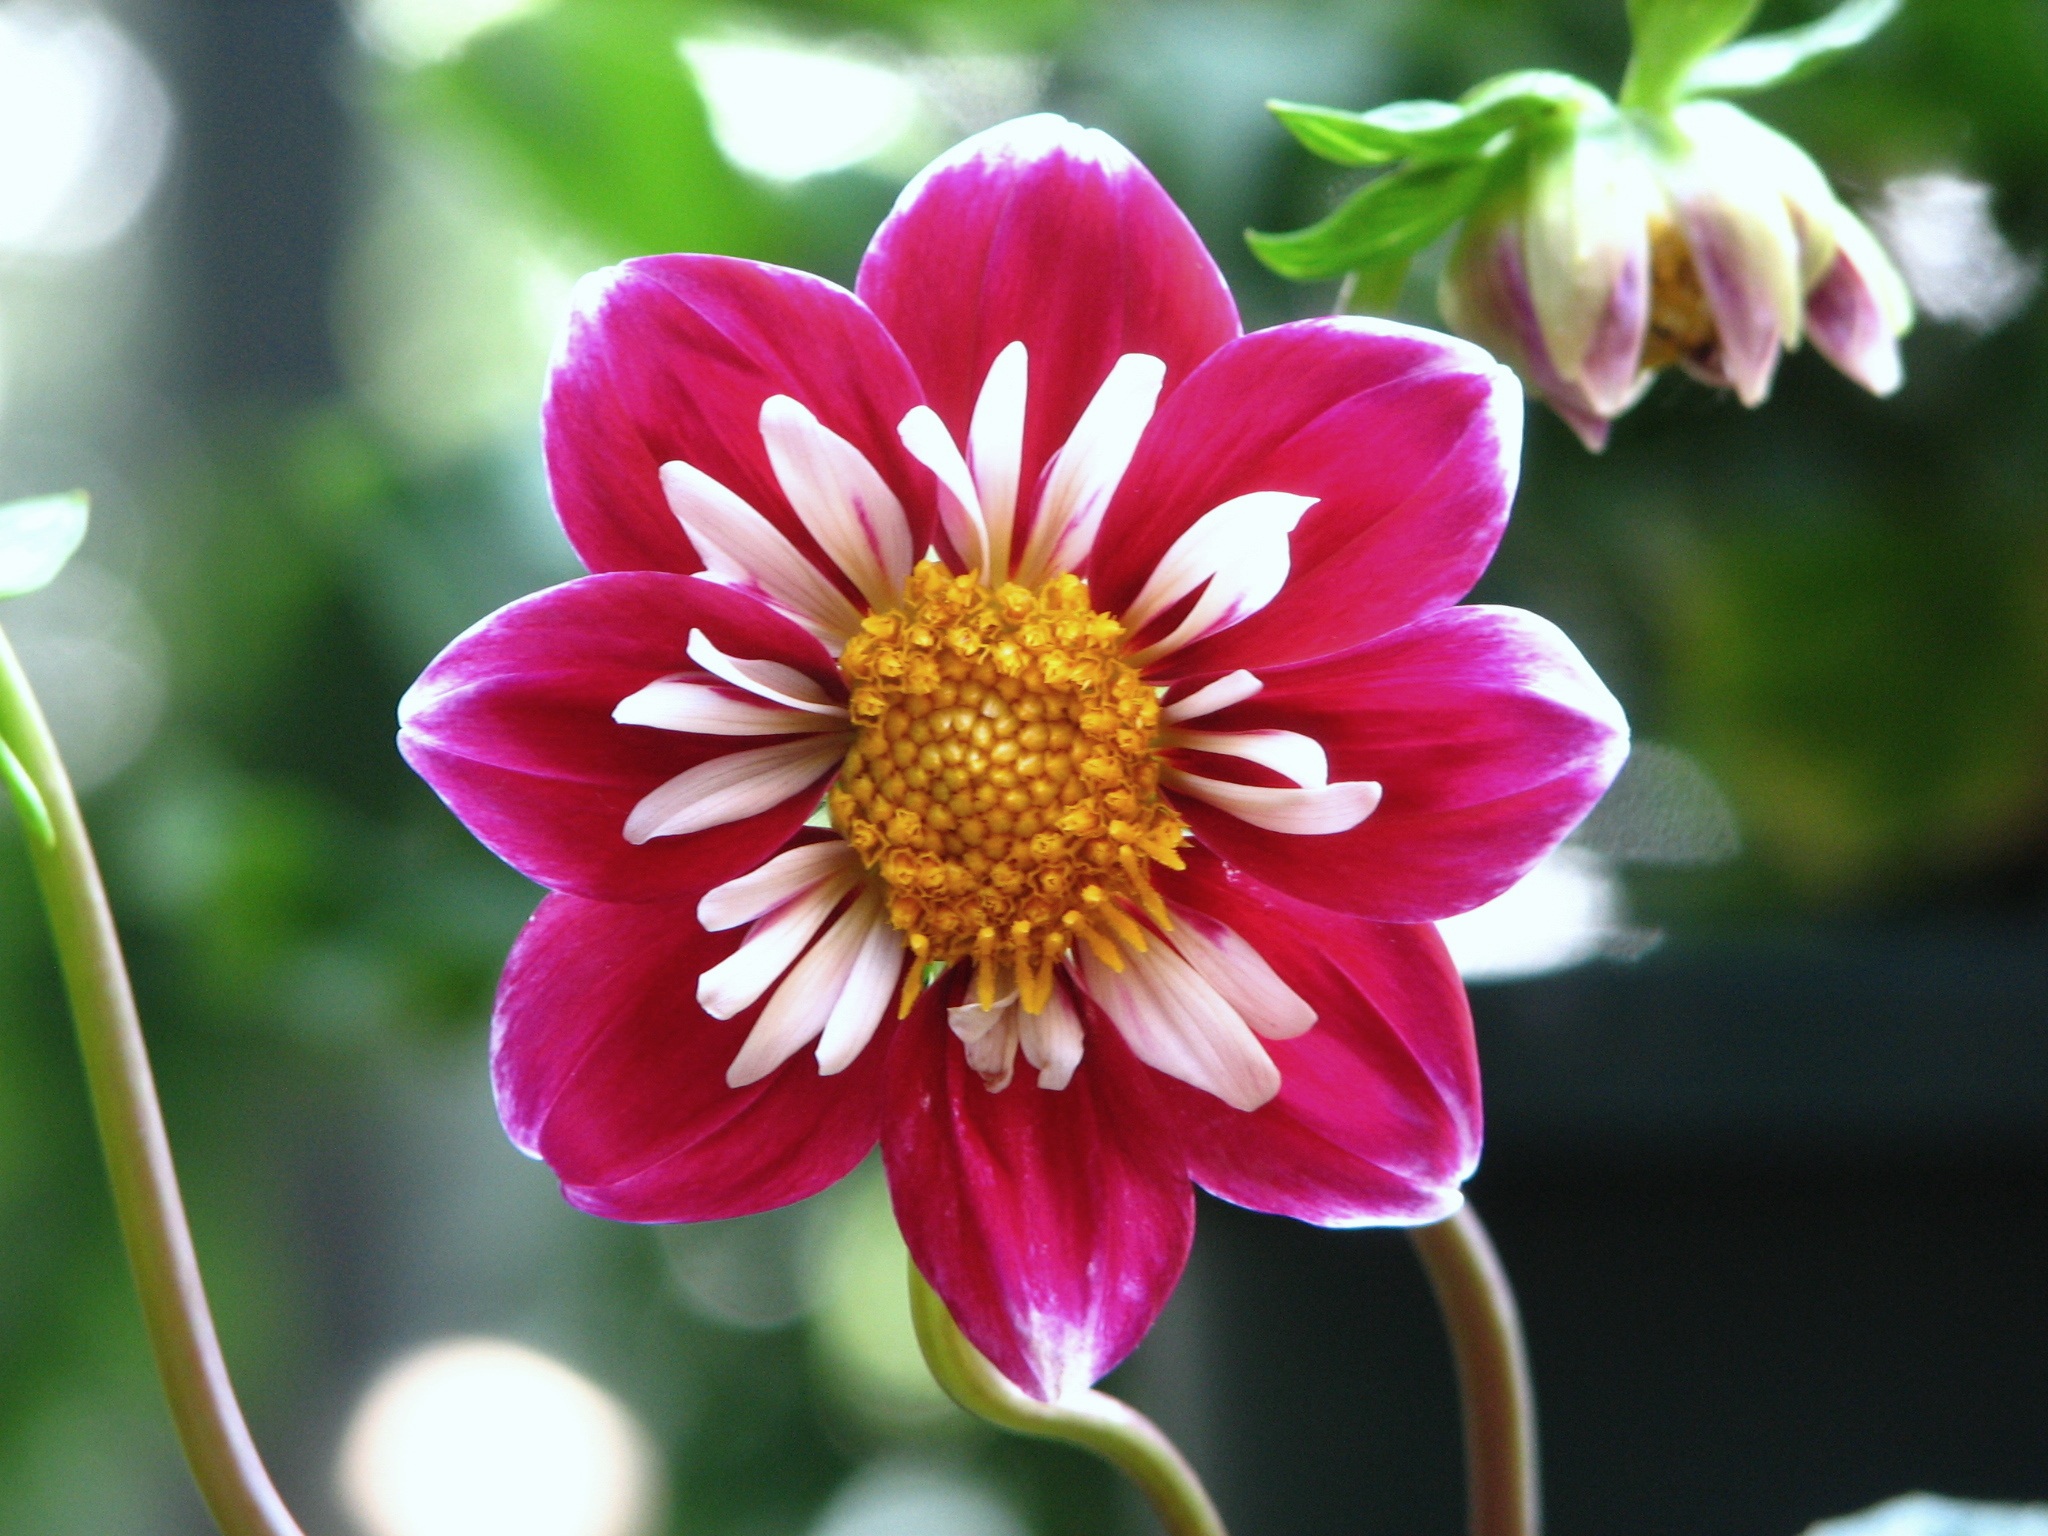
blossom, plant, white, flower, petal, summer, red, botany, blooming, yellow, flora, dahlia, petals, annual, macro photography, flowering plant, daisy family, collarette, plant stem, land plant